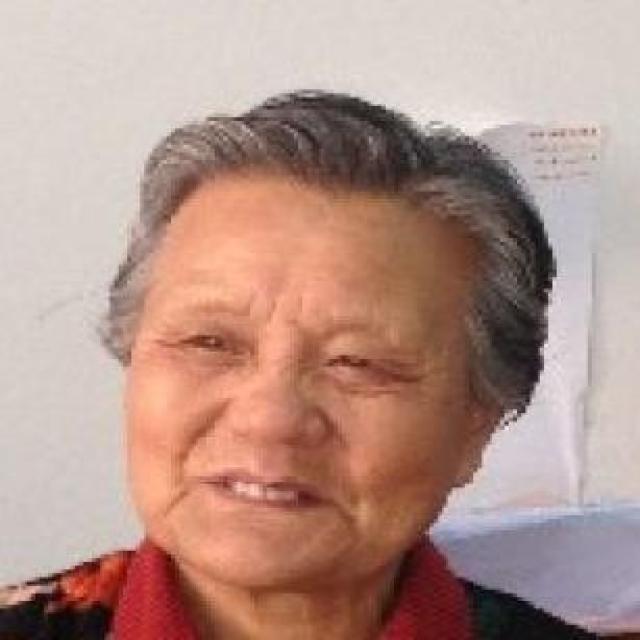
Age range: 65+